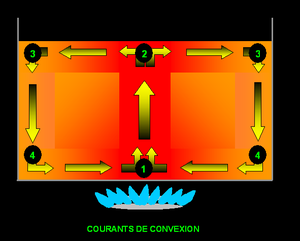
L'insert est un dispositif qui s'encastre dans une cheminée existante. Il transforme la cheminée traditionnelle à foyer ouvert, sans vitre pour fermer l'âtre, en un dispositif à foyer fermé. L'insert fonctionne avec des bûches de bois ou parfois des granulés.